Brian S. Miller

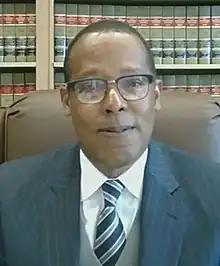
Miller in 2020

Brian Stacy Miller (born January 24, 1967) is a United States district judge of the United States District Court for the Eastern District of Arkansas.